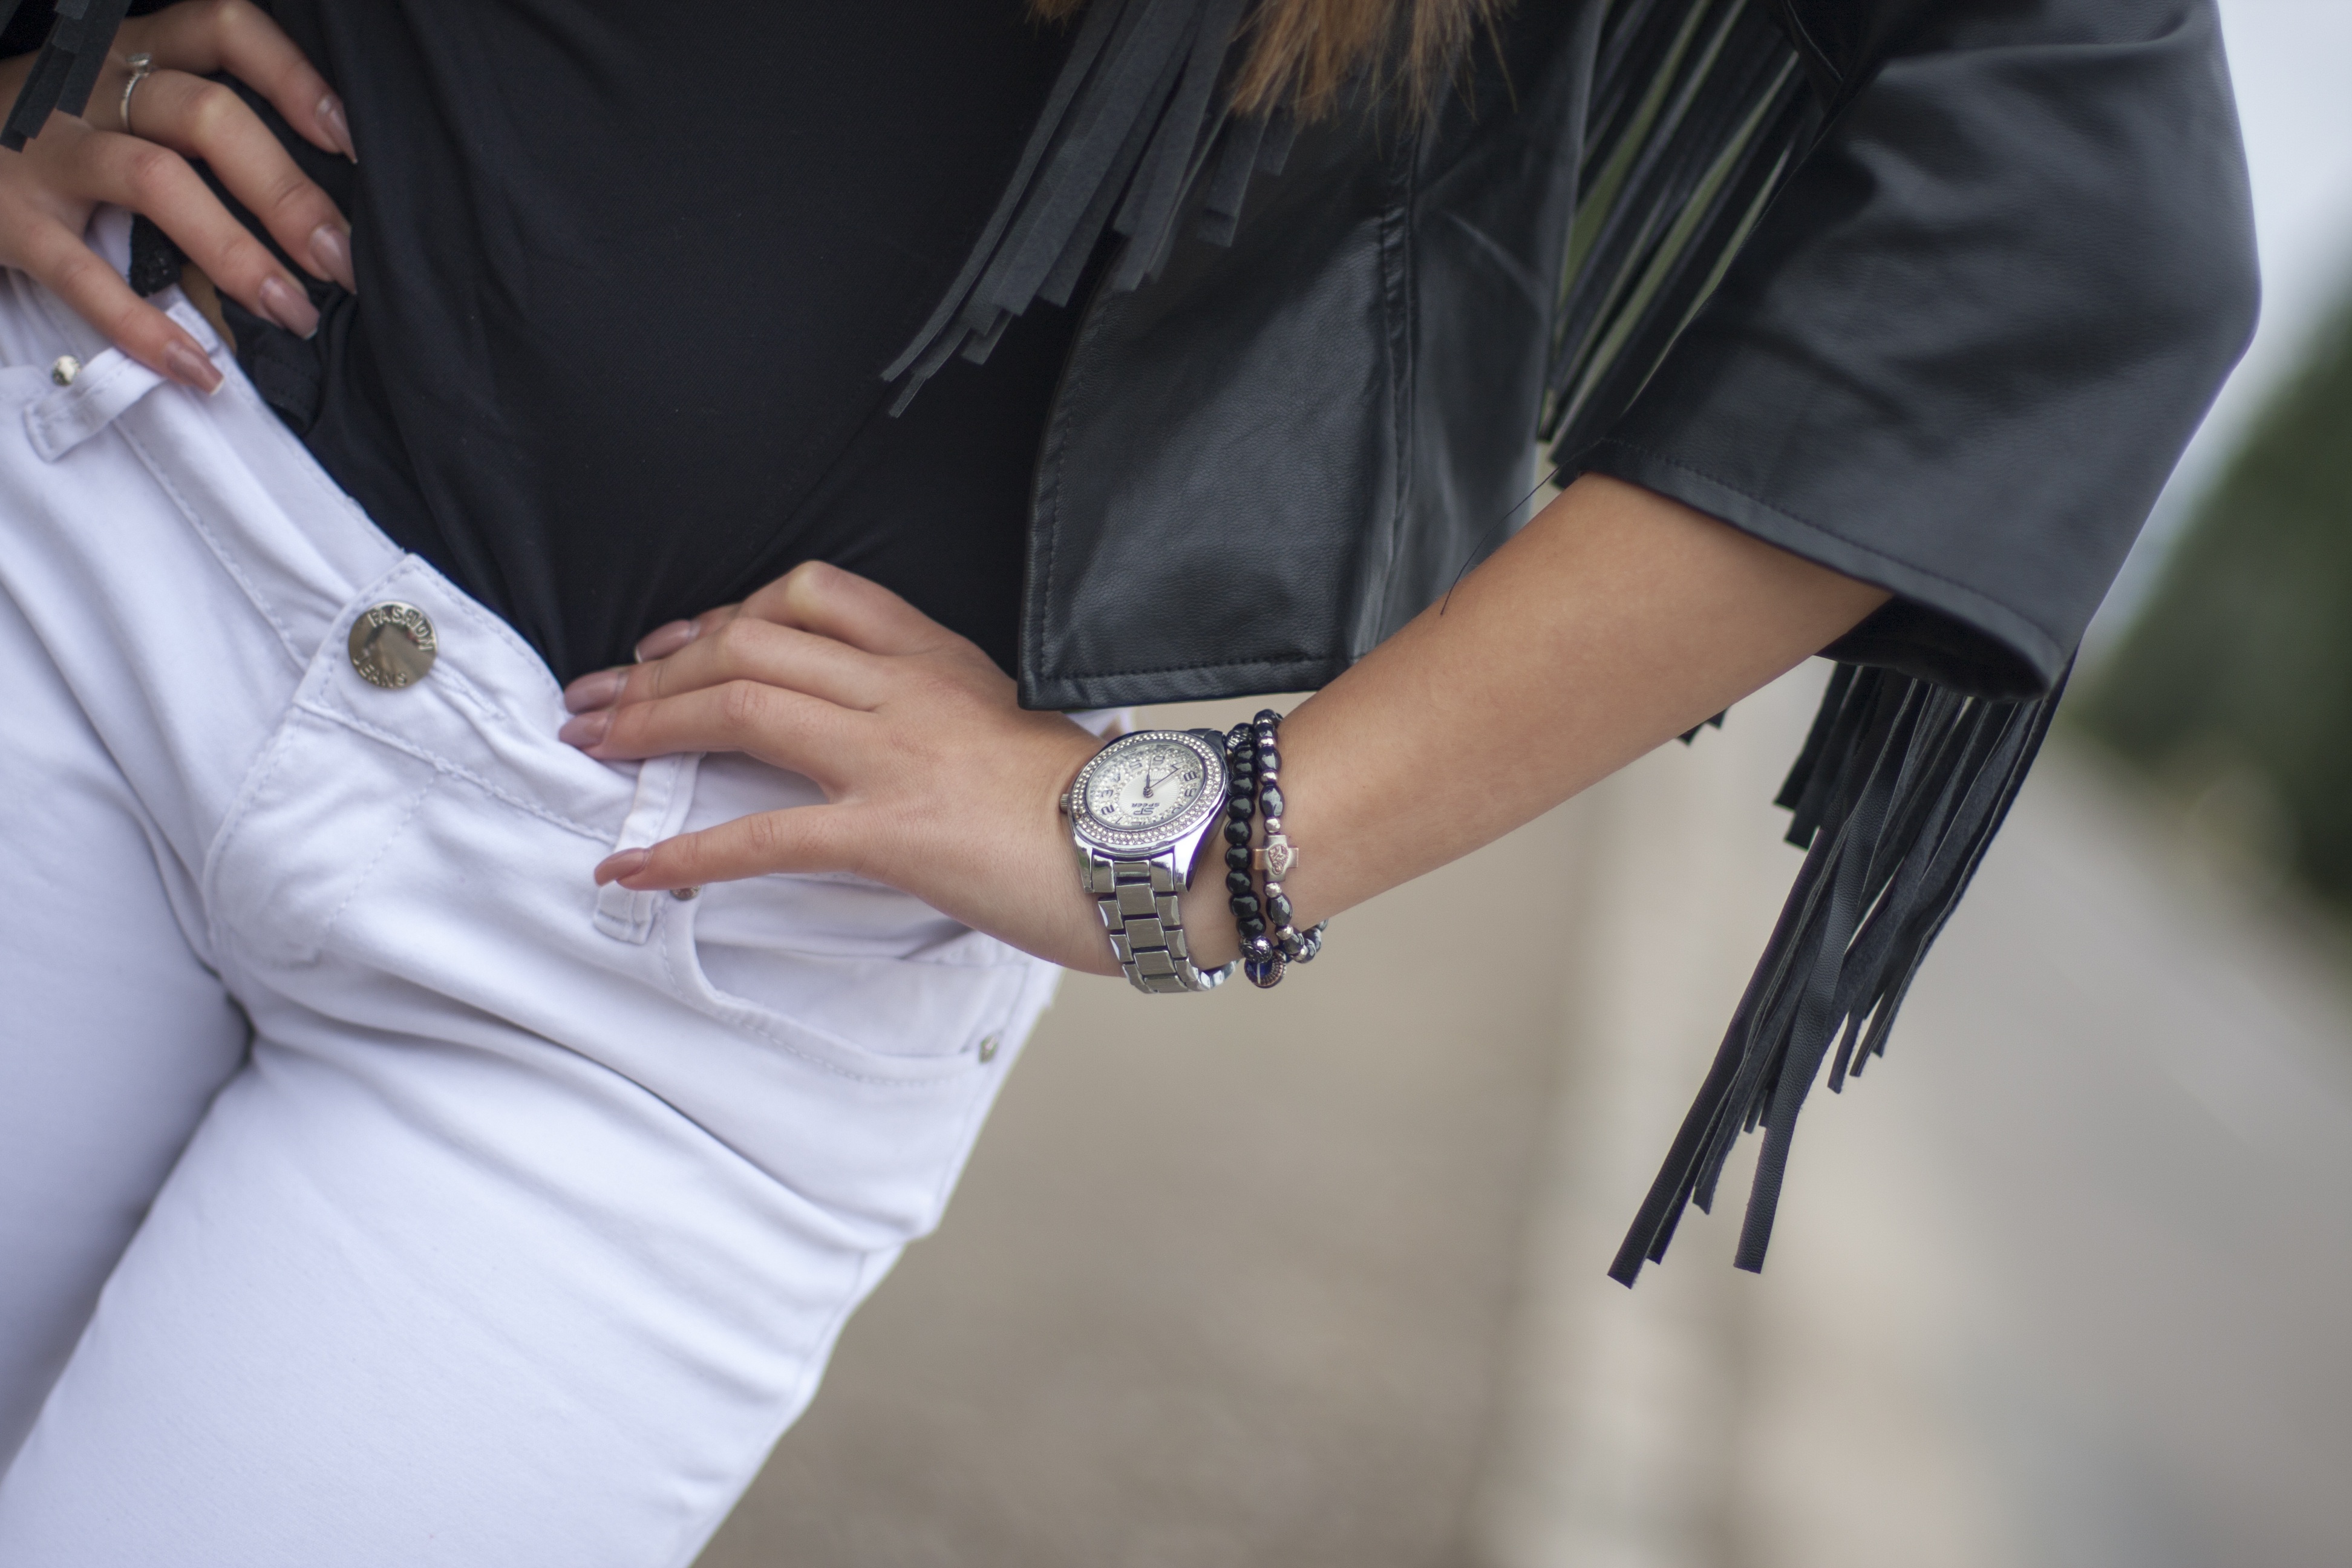
watch, hand, girl, white, model, spring, fashion, clothing, pants, dress, accessories, interaction, sense, etalii